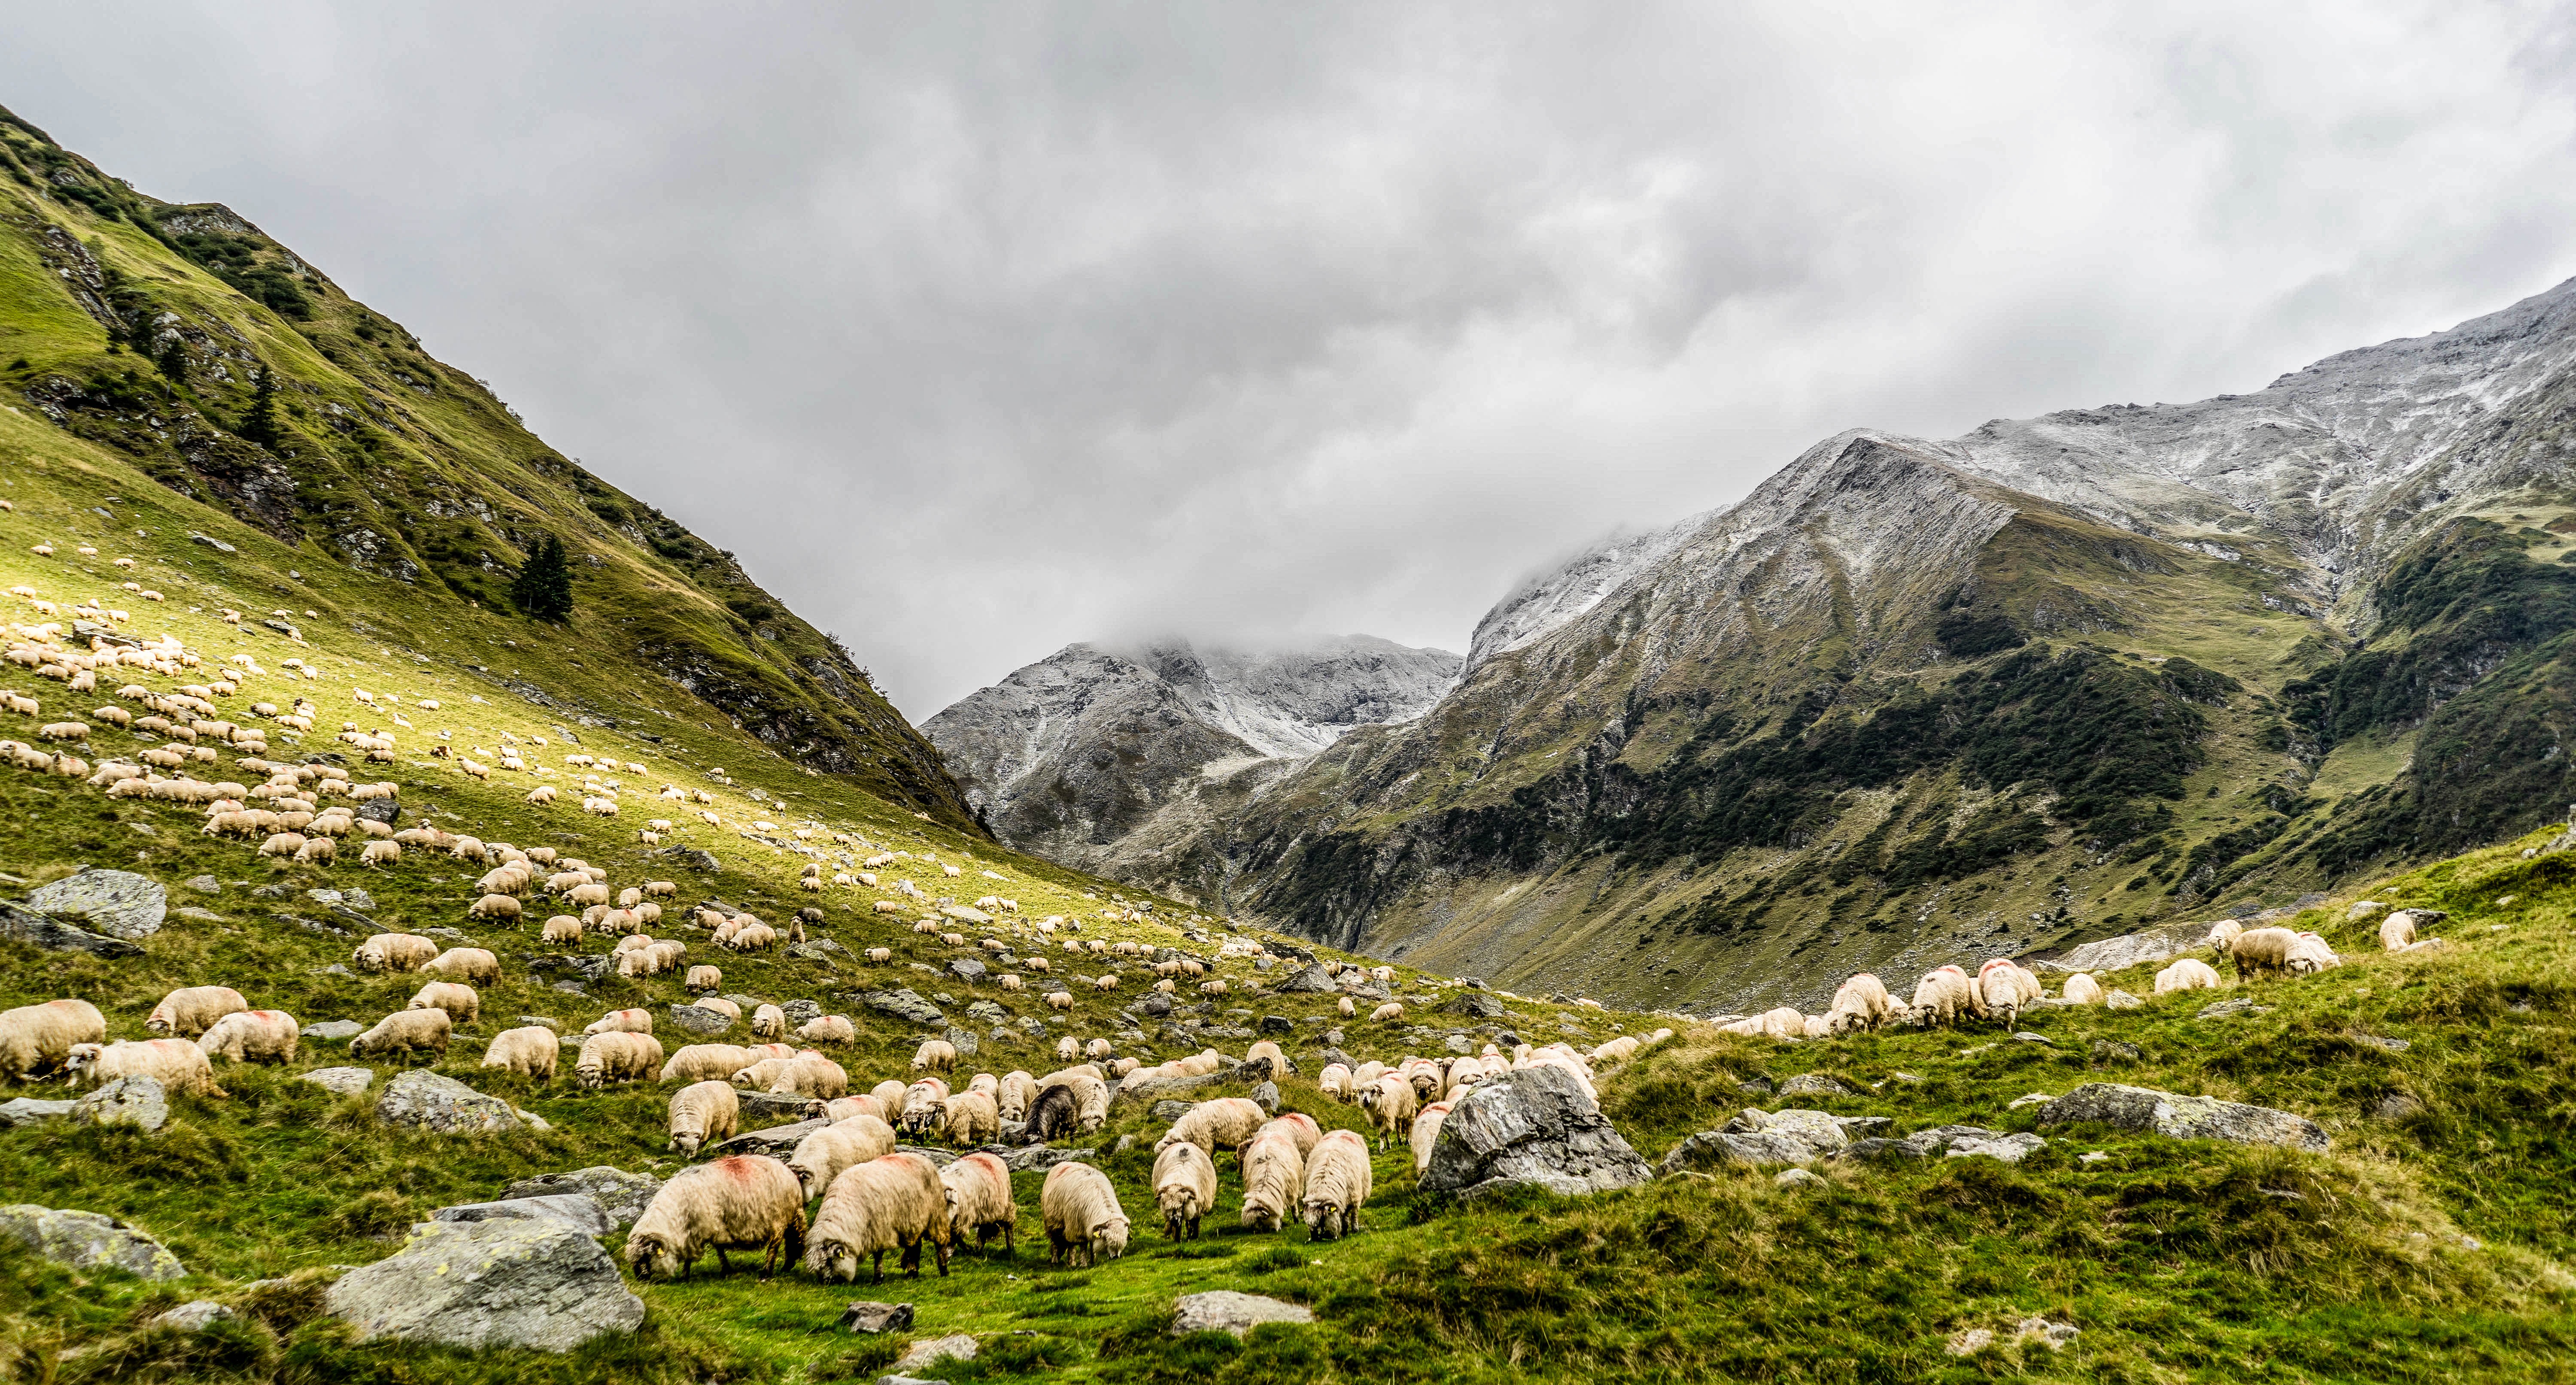
landscape, nature, grass, wilderness, walking, mountain, fog, hill, lake, valley, mountain range, panoramic, scenic, sheep, fjord, highland, ridge, outdoors, alps, animals, plateau, fell, landform, mountain pass, geographical feature, mountainous landforms